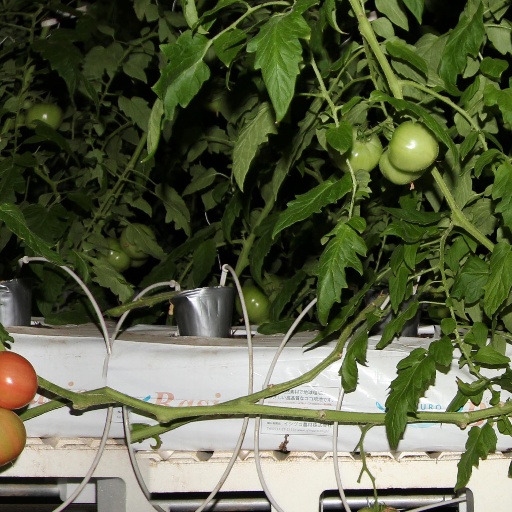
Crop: tomato